Sky position (RA, Dec in degrees): 164.396, 27.506
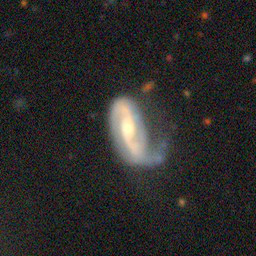
Galaxy morphology: Disturbed Galaxies